891 Naval Air Squadron

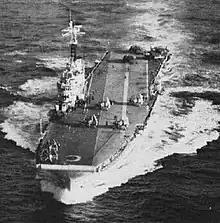
HMS "Centaur"

The squadron was re-established at RNAS Yeovilton (HMS "Heron"), Somerset, on 8 November 1954, as an All-Weather Fighter squadron equipped initially with two de Havilland Sea Venom FAW.20 jet fighters and four de Havilland Sea Vampire T.22 two-seat jet trainer aircraft. By the onset of the New Year, the number of de Havilland Sea Venom aircraft had increased to nine. In early 1956, 891 Naval Air Squadron spent several weeks aboard in the Mediterranean, but it was ultimately disbanded at RNAS Yeovilton on 17 April. Additionally, 'X' Flight was established on 1 March 1955 to provide training for Royal Australian Navy personnel on this aircraft type, in anticipation of the formation of 808 Squadron RAN in August.